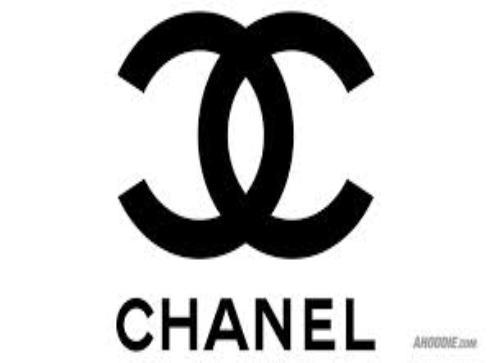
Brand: chanel
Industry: Clothes